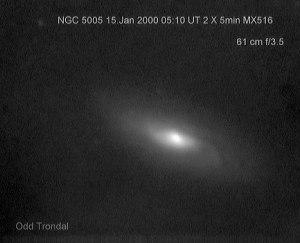
Le Catalogue Caldwell est un catalogue astronomique regroupant 109 amas stellaires, nébuleuses et galaxies pour aider les astronomes amateurs dans leurs observations. La liste a été compilée par Sir Patrick Moore Caldwell, mieux connu sous le nom Patrick Moore, pour compléter le Catalogue Messier. Celui-ci a rapidement dressé une liste de 109 objets et l'a ensuite publiée dans Sky & Telescope en décembre 1995.
Voici une liste de galaxies spirales notables, classée en fonction de leur nom, de la constellation hôte, de la magnitude apparente et de la classification morphologique des galaxies.
NGC 5005 est une galaxie spirale intermédiaire, située à environ 40 millions d'années-lumière de la Terre, dans la constellation des Chiens de chasse.